Rudolf Pfnor

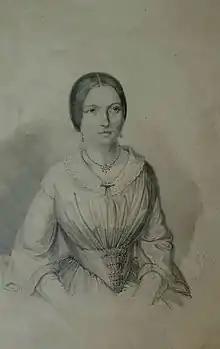
This drawing by Pfnor of a young woman in festive dress is from 1844, which means it was probably created in Hesse.

Rudolf Pfnor later spelt "Rodolphe Pfnor" (* 1824 in Darmstadt; † 1909 in Paris) was a German–French artist who specialised mainly in copper and steel engraving.